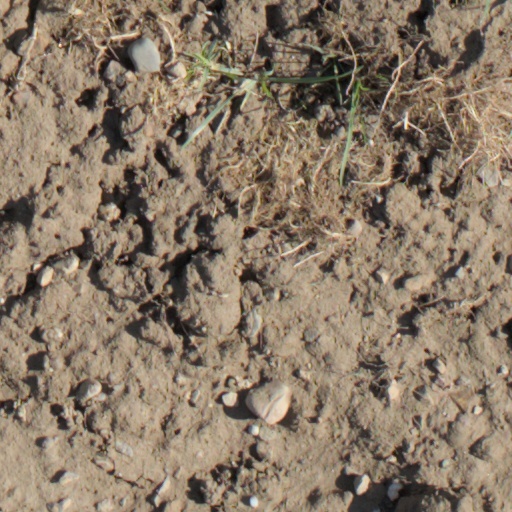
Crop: wheat